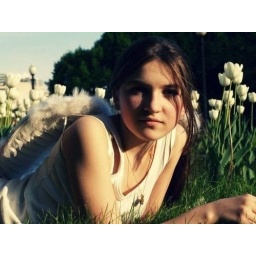
We'll spin around again in this field of flowers